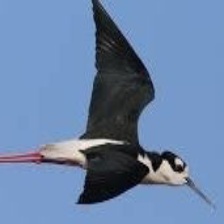
Species: BLACK NECKED STILT
Scientific name: HIMANTOPUS MEXICANUS